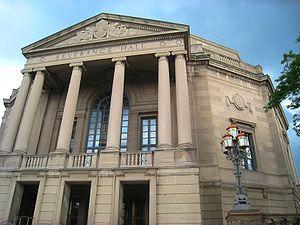
L'Orchestre de Cleveland est l'un des plus importants orchestres symphoniques américains. Il est basé dans la ville de Cleveland, dans l'État de l'Ohio.